Arjun Patiala

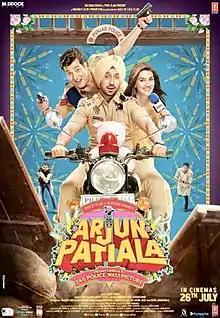
Theatrical release poster

Arjun Patiala is a 2019 Indian Hindi-language action spoof comedy film directed by Rohit Jugraj. Produced by Bhushan Kumar, Krishan Kumar, Dinesh Vijan and Sandeep Leyzell under T-Series, Maddock Films and Bake My Cake Films, it stars Diljit Dosanjh, Kriti Sanon and Varun Sharma. The narrative revolves around a newly appointed police officer who attempts to curb crime and corruption in his town with the help of his sidekick.